John Loder (actor)

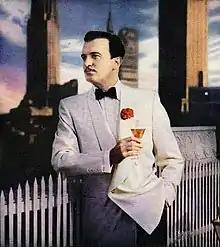
Loder in 1949

John Loder (born William John Muir Lowe; 3 January 1898 – 26 December 1988) was established as a British film actor in Germany and Britain before migrating to the United States in 1928 for work in the new talkies. He worked in Hollywood for two periods, becoming an American citizen in 1947. After living also in Argentina, he became a naturalized Argentine citizen in 1959.